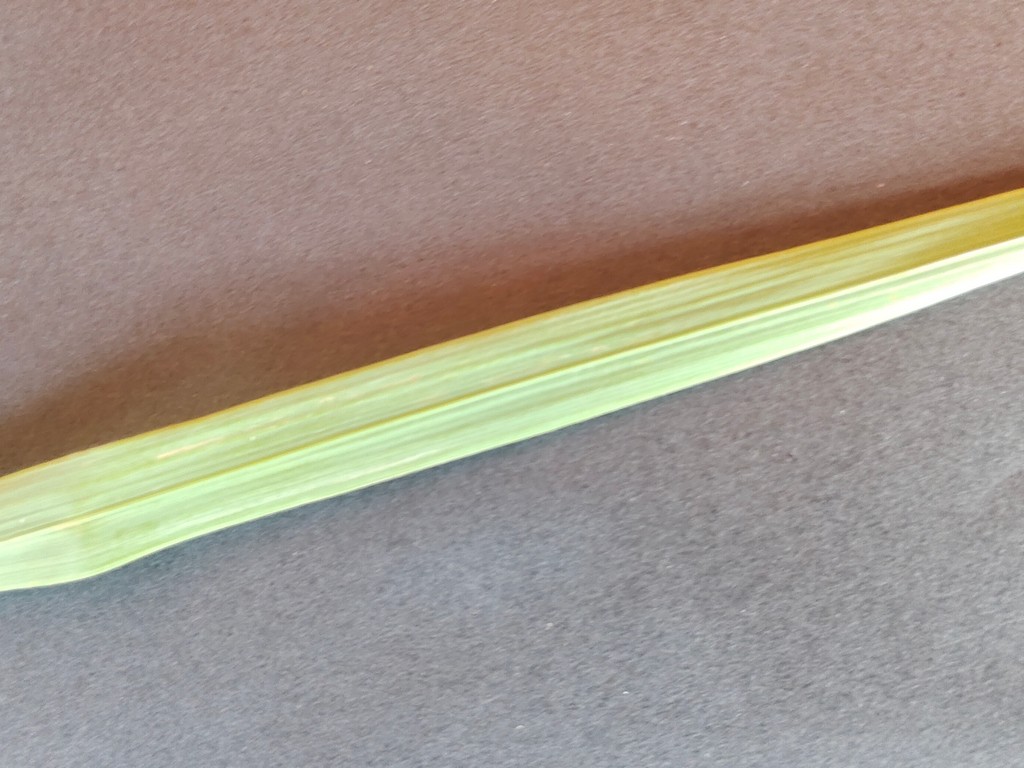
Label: Healthy